Jean-Marie Valentin

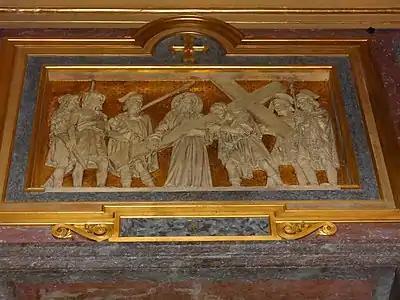
One of Valentin's Stations of the Cross in Rennes Cathedral

In the Rennes Cathedral, Valentin worked on the "Chemin de Croix" ("Stations of the Cross") from 1878 to 1883.